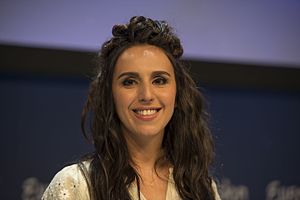
Jamala
Jamala er en ukrainsk sangerinde som repræsenterede Ukraine og vandt Eurovision Song Contest 2016 med sangen "1944".